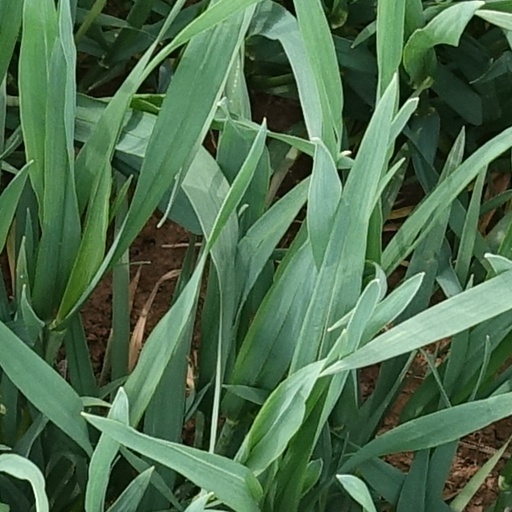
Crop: wheat